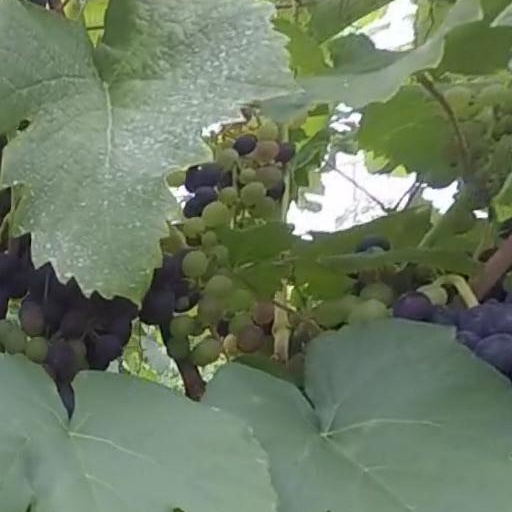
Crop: grape